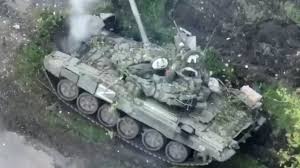
Label: Tank